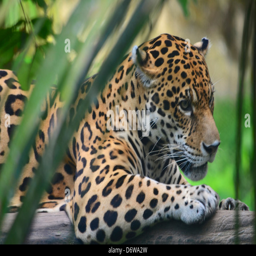
biological species rests on a tree branch .